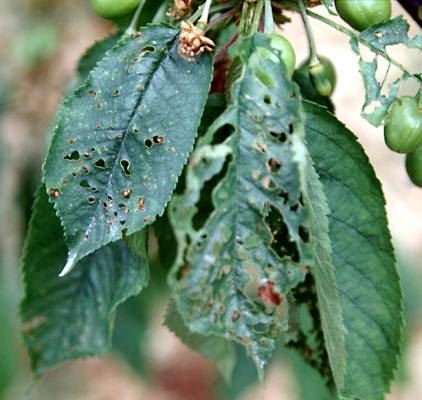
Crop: cherry
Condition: spot